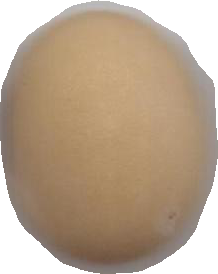
Variety: Anjasmoro